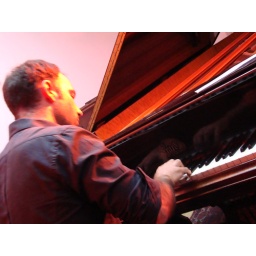
Peter Baert improviseert tijdens de 5de editie van Jazz at home in onze muziekstudio.